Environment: real
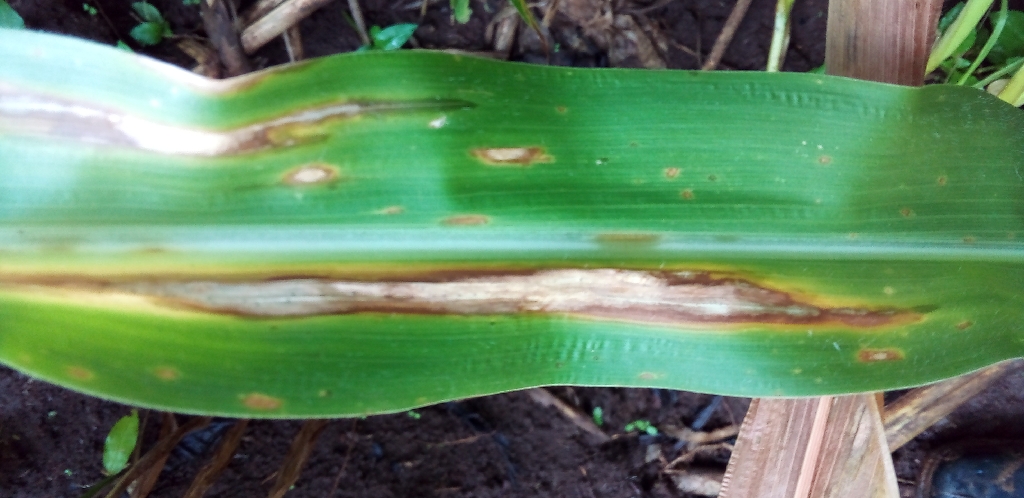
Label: northern_corn_leaf_blight